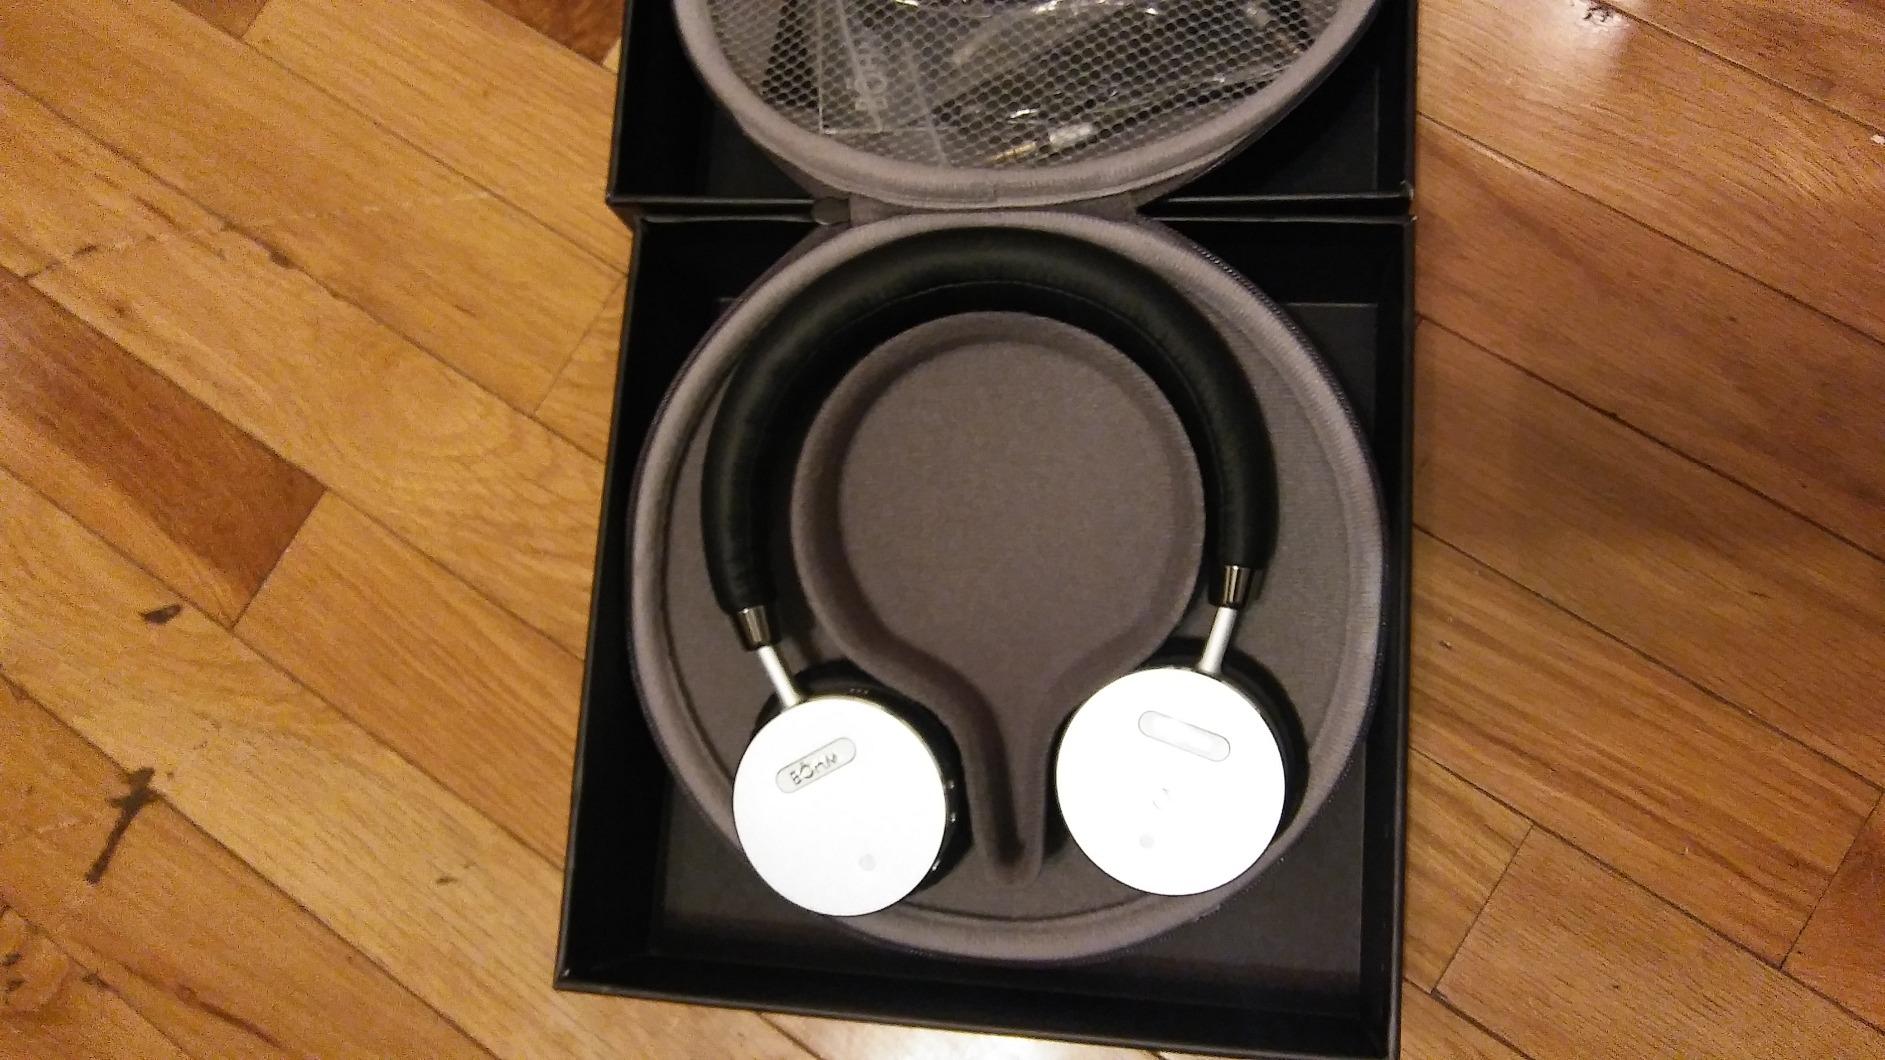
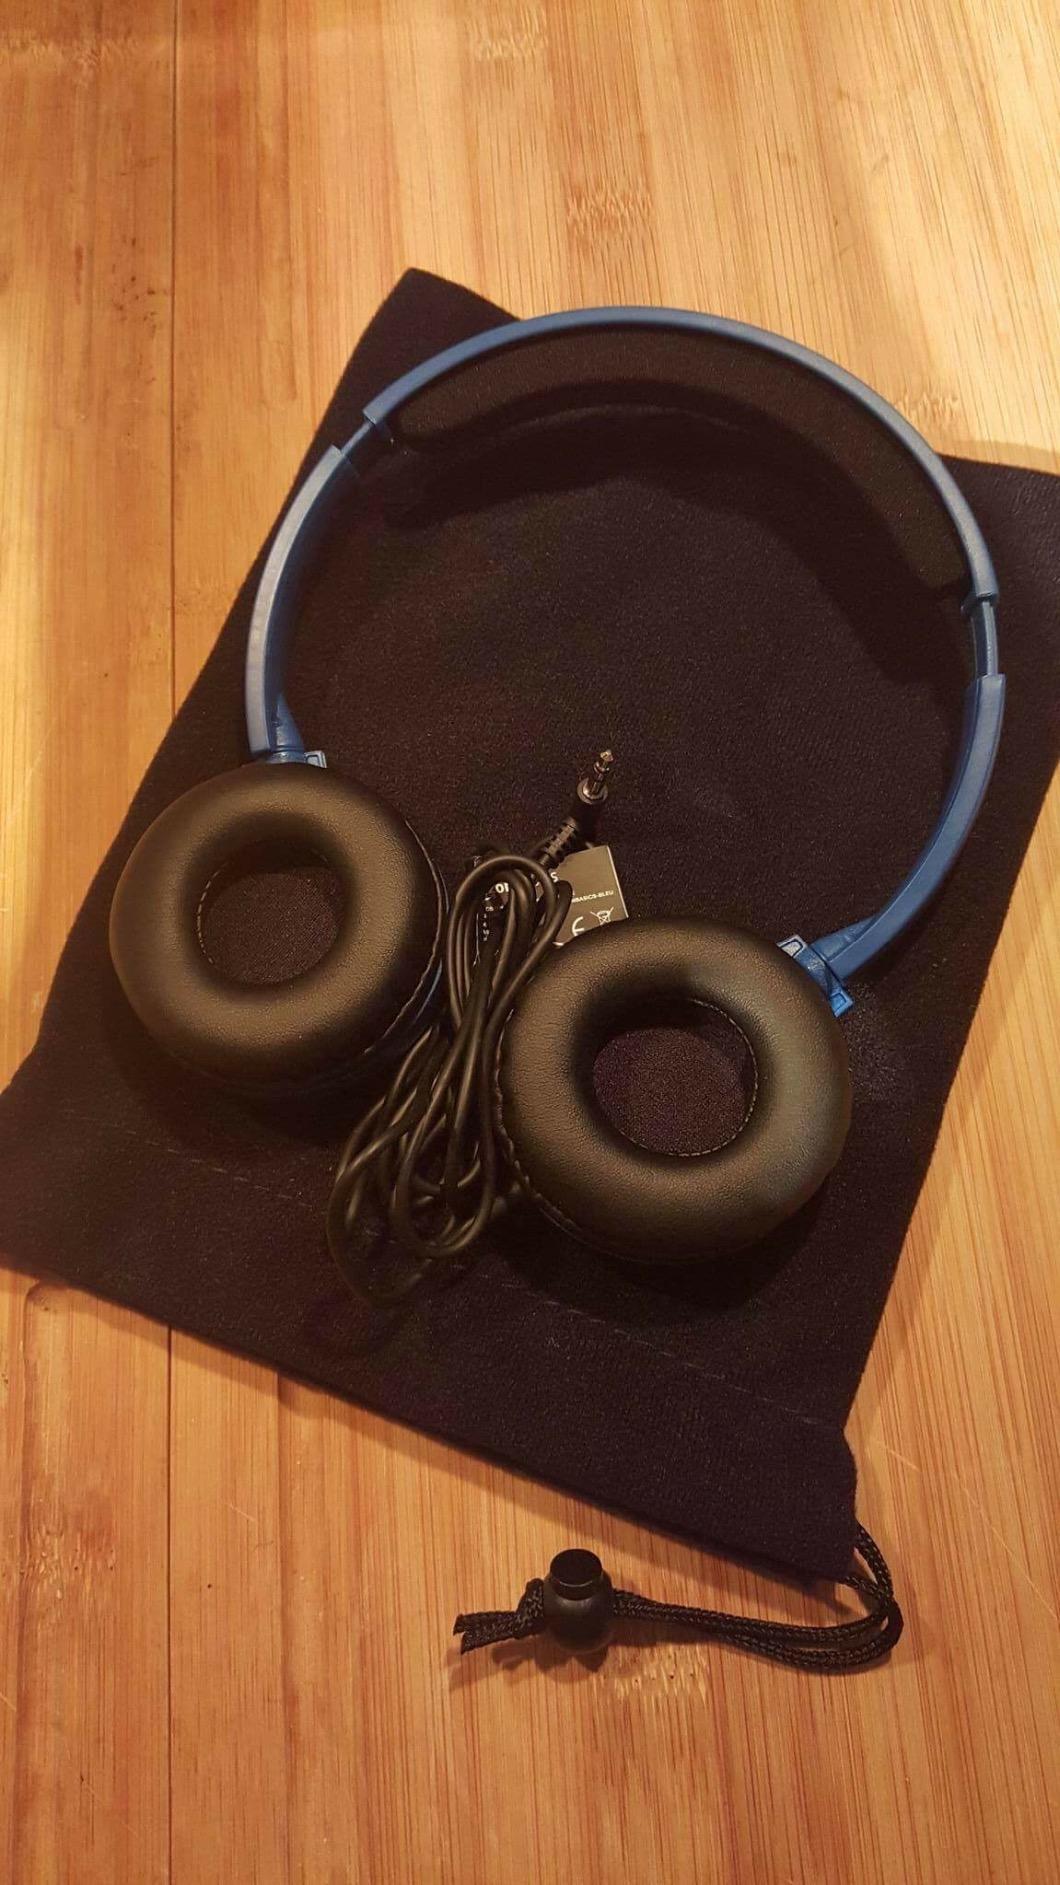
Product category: headphones
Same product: no